Chaska brick

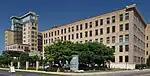
International Market Square, formerly the Northwestern Knitting Company Factory, is constructed from Chaska brick

Three key factors led to the success and popularity of Chaska brick. First, the brick is made from clay found in deep, rich, alluvial clay deposits, with a distinctive layer of yellow clay over blue. Both clays are rich in sand and finely ground silica, giving the bricks a slight sparkle. Early use of wood to fire the brick versus later gas oven firing also caused sparkling. Early brick makers in the 19th century thought the deposit to be limitless, but it turned out to be about deep.